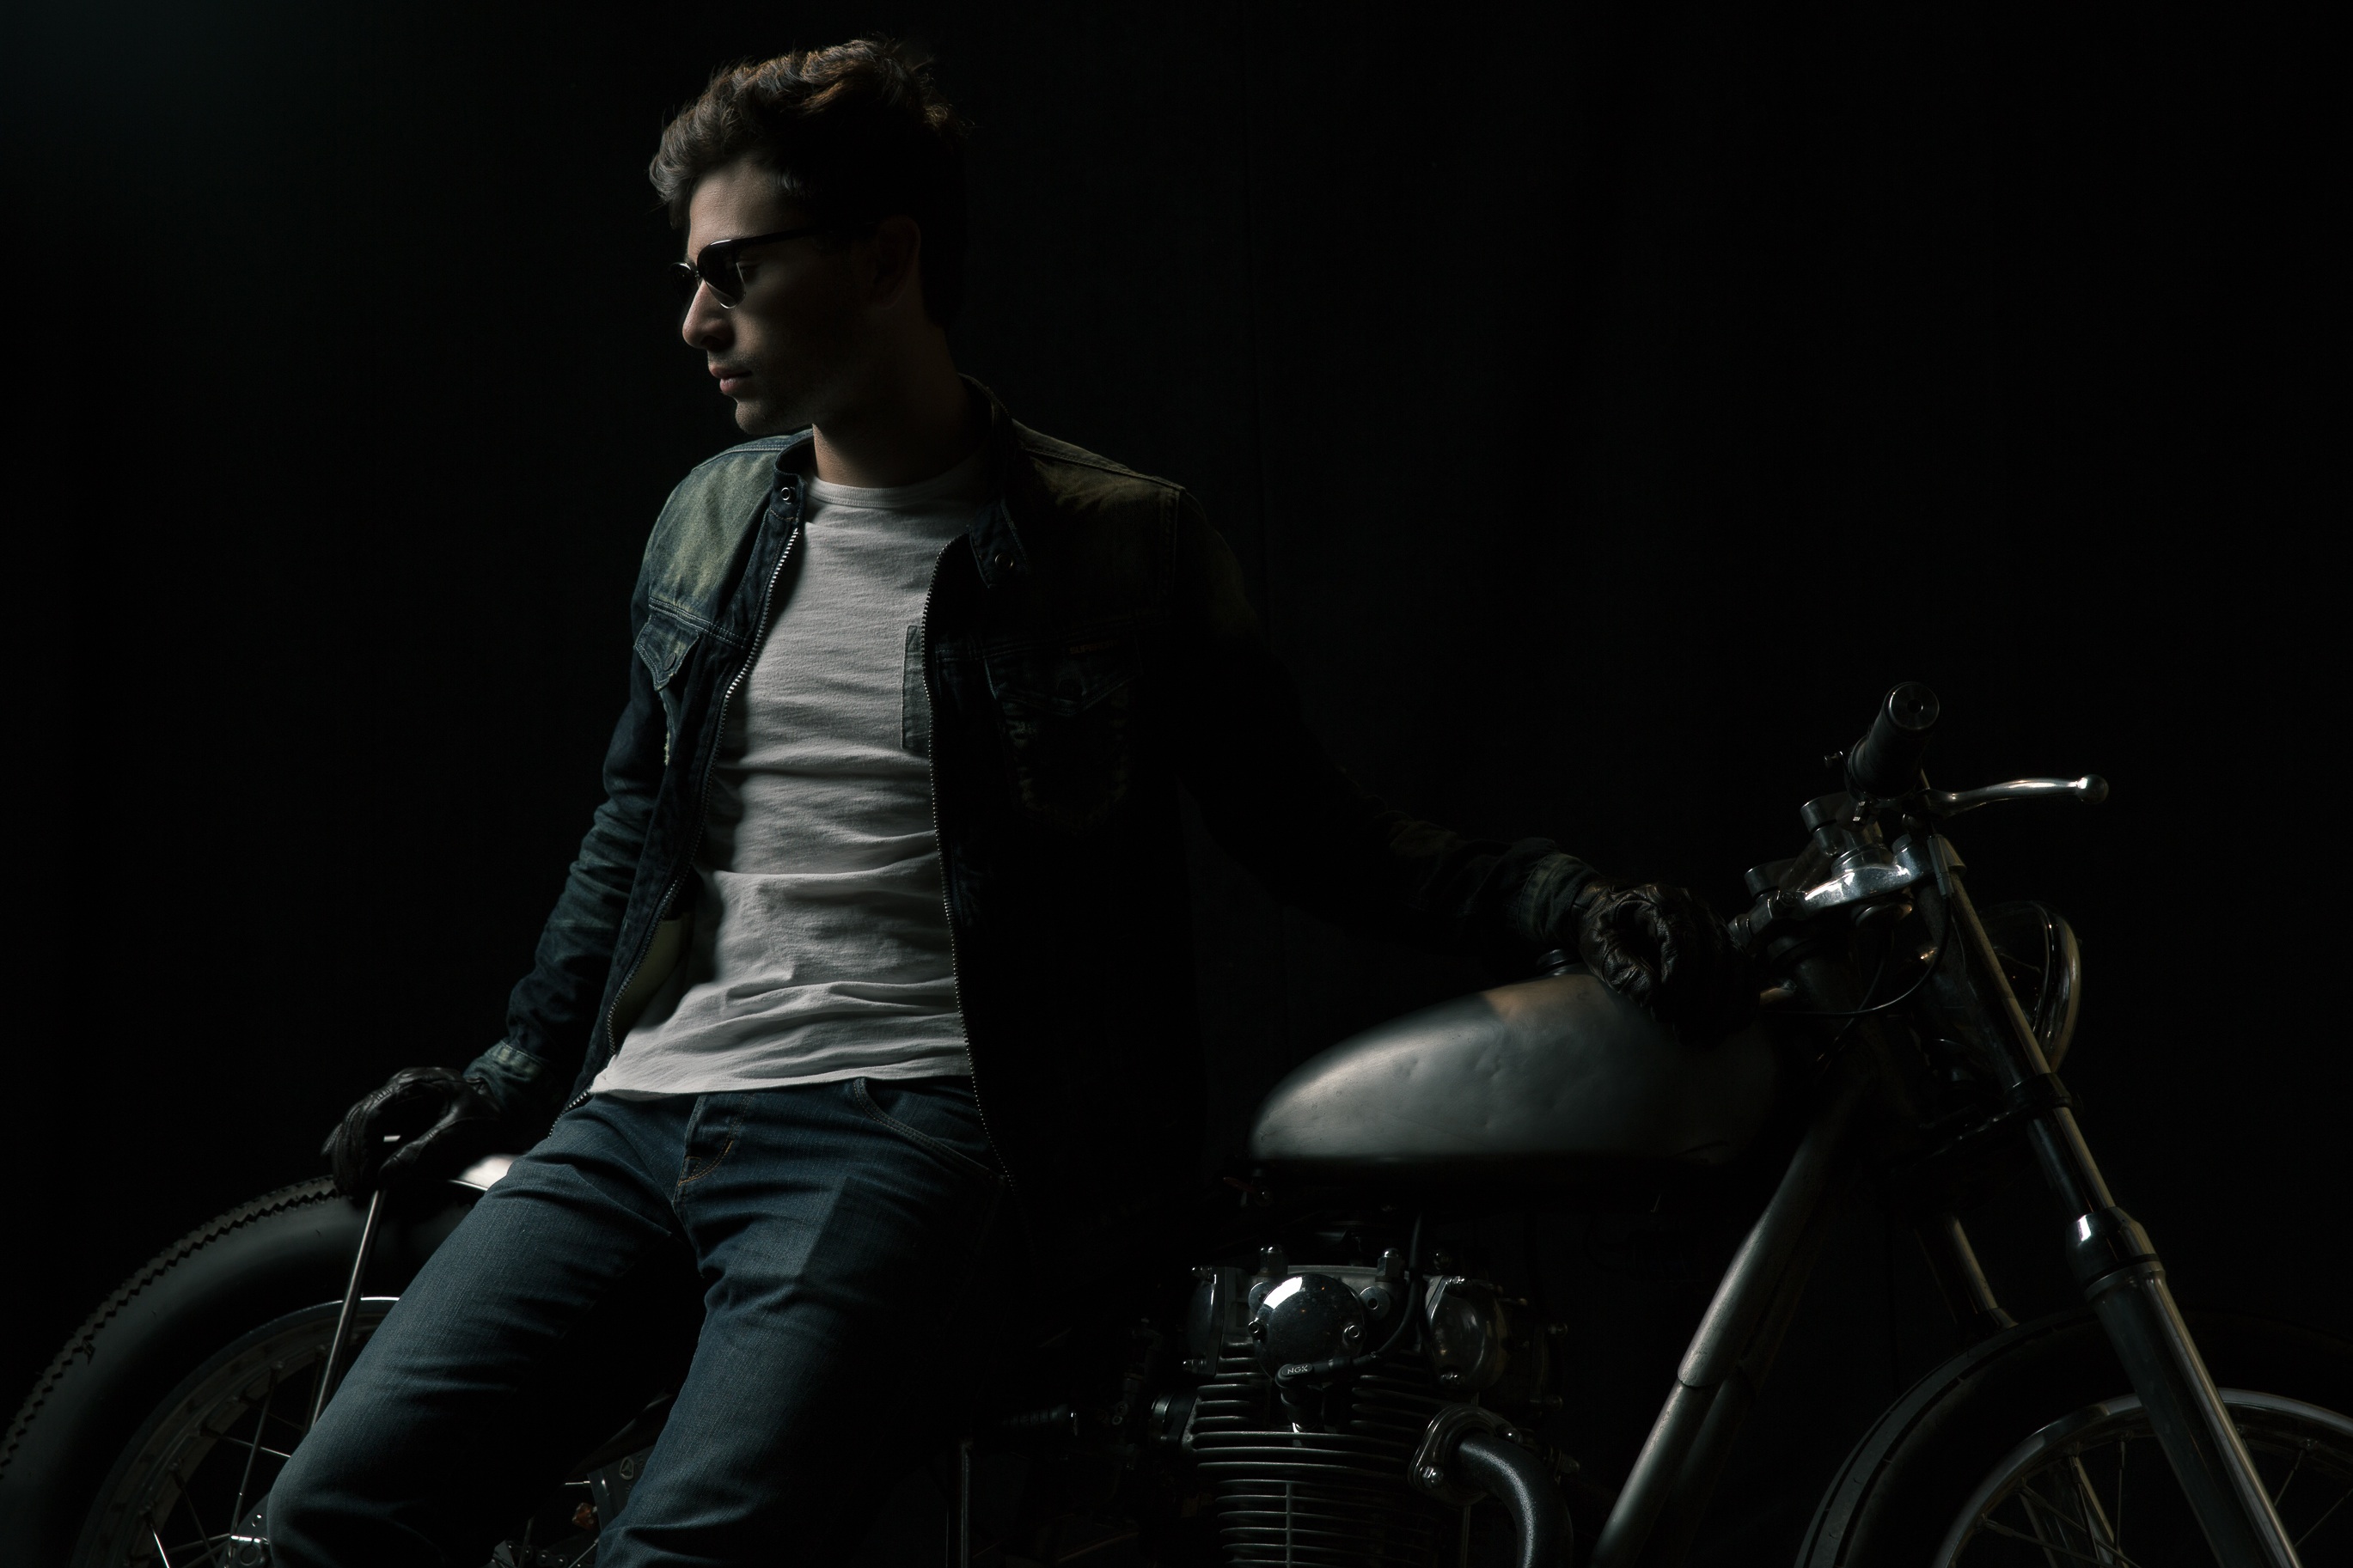
music, concert, darkness, black, stage, performance, bassist, singing, guitarist, drummer, entertainment